March First Movement

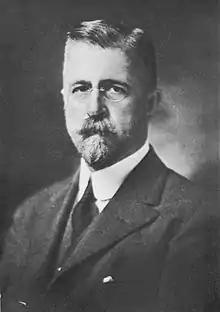
American Korean independence activist Homer Hulbert.

Meanwhile, around 4,000 to 5,000 people assembled at Tapgol Park after hearing there was going to be an announcement made there. Around 2 p.m., an unidentified young man rose up before the crowd and began reading the Korean Declaration of Independence aloud. Near the end of the document's reading, cheers of "long live Korean independence" erupted continually from the crowd, and they filed out onto the main street Jongno for a public march.